Solar eclipse of May 17, 1882

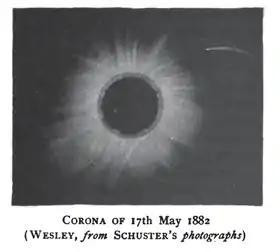

A party of observers gathered in Egypt to watch the eclipse were greatly surprised when they observed a bright streak near to the Sun once totality began. By a remarkable coincidence, the eclipse had coincided with the perihelion passage of a Kreutz comet. The comet would otherwise have gone unnoticed—its sighting during the eclipse was the only observation of it. Photographs of the eclipse revealed that the comet had moved noticeably during the 1m50s eclipse, as would be expected for a comet racing past the Sun at almost 500 km/s. The comet is sometimes referred to as Tewfik, after Tewfik Pasha, the Khedive of Egypt at the time.